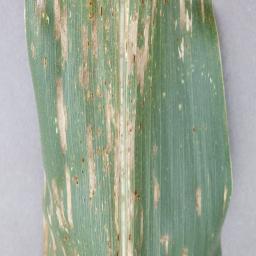
Label: Corn_(Maize)___Gray_Leaf_Spot_(Cercospora)